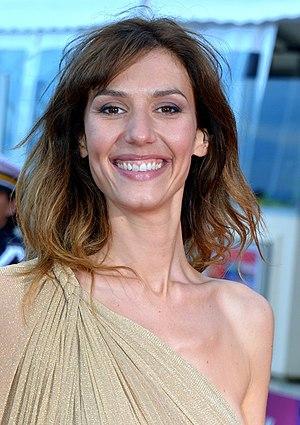
Doria Tillier Cabourg 2019
La Belle Époque est un film français écrit et réalisé par Nicolas Bedos, sorti en 2019.
Doria Tillier, née le 27 mars 1986 à Paris, est une actrice et scénariste française.